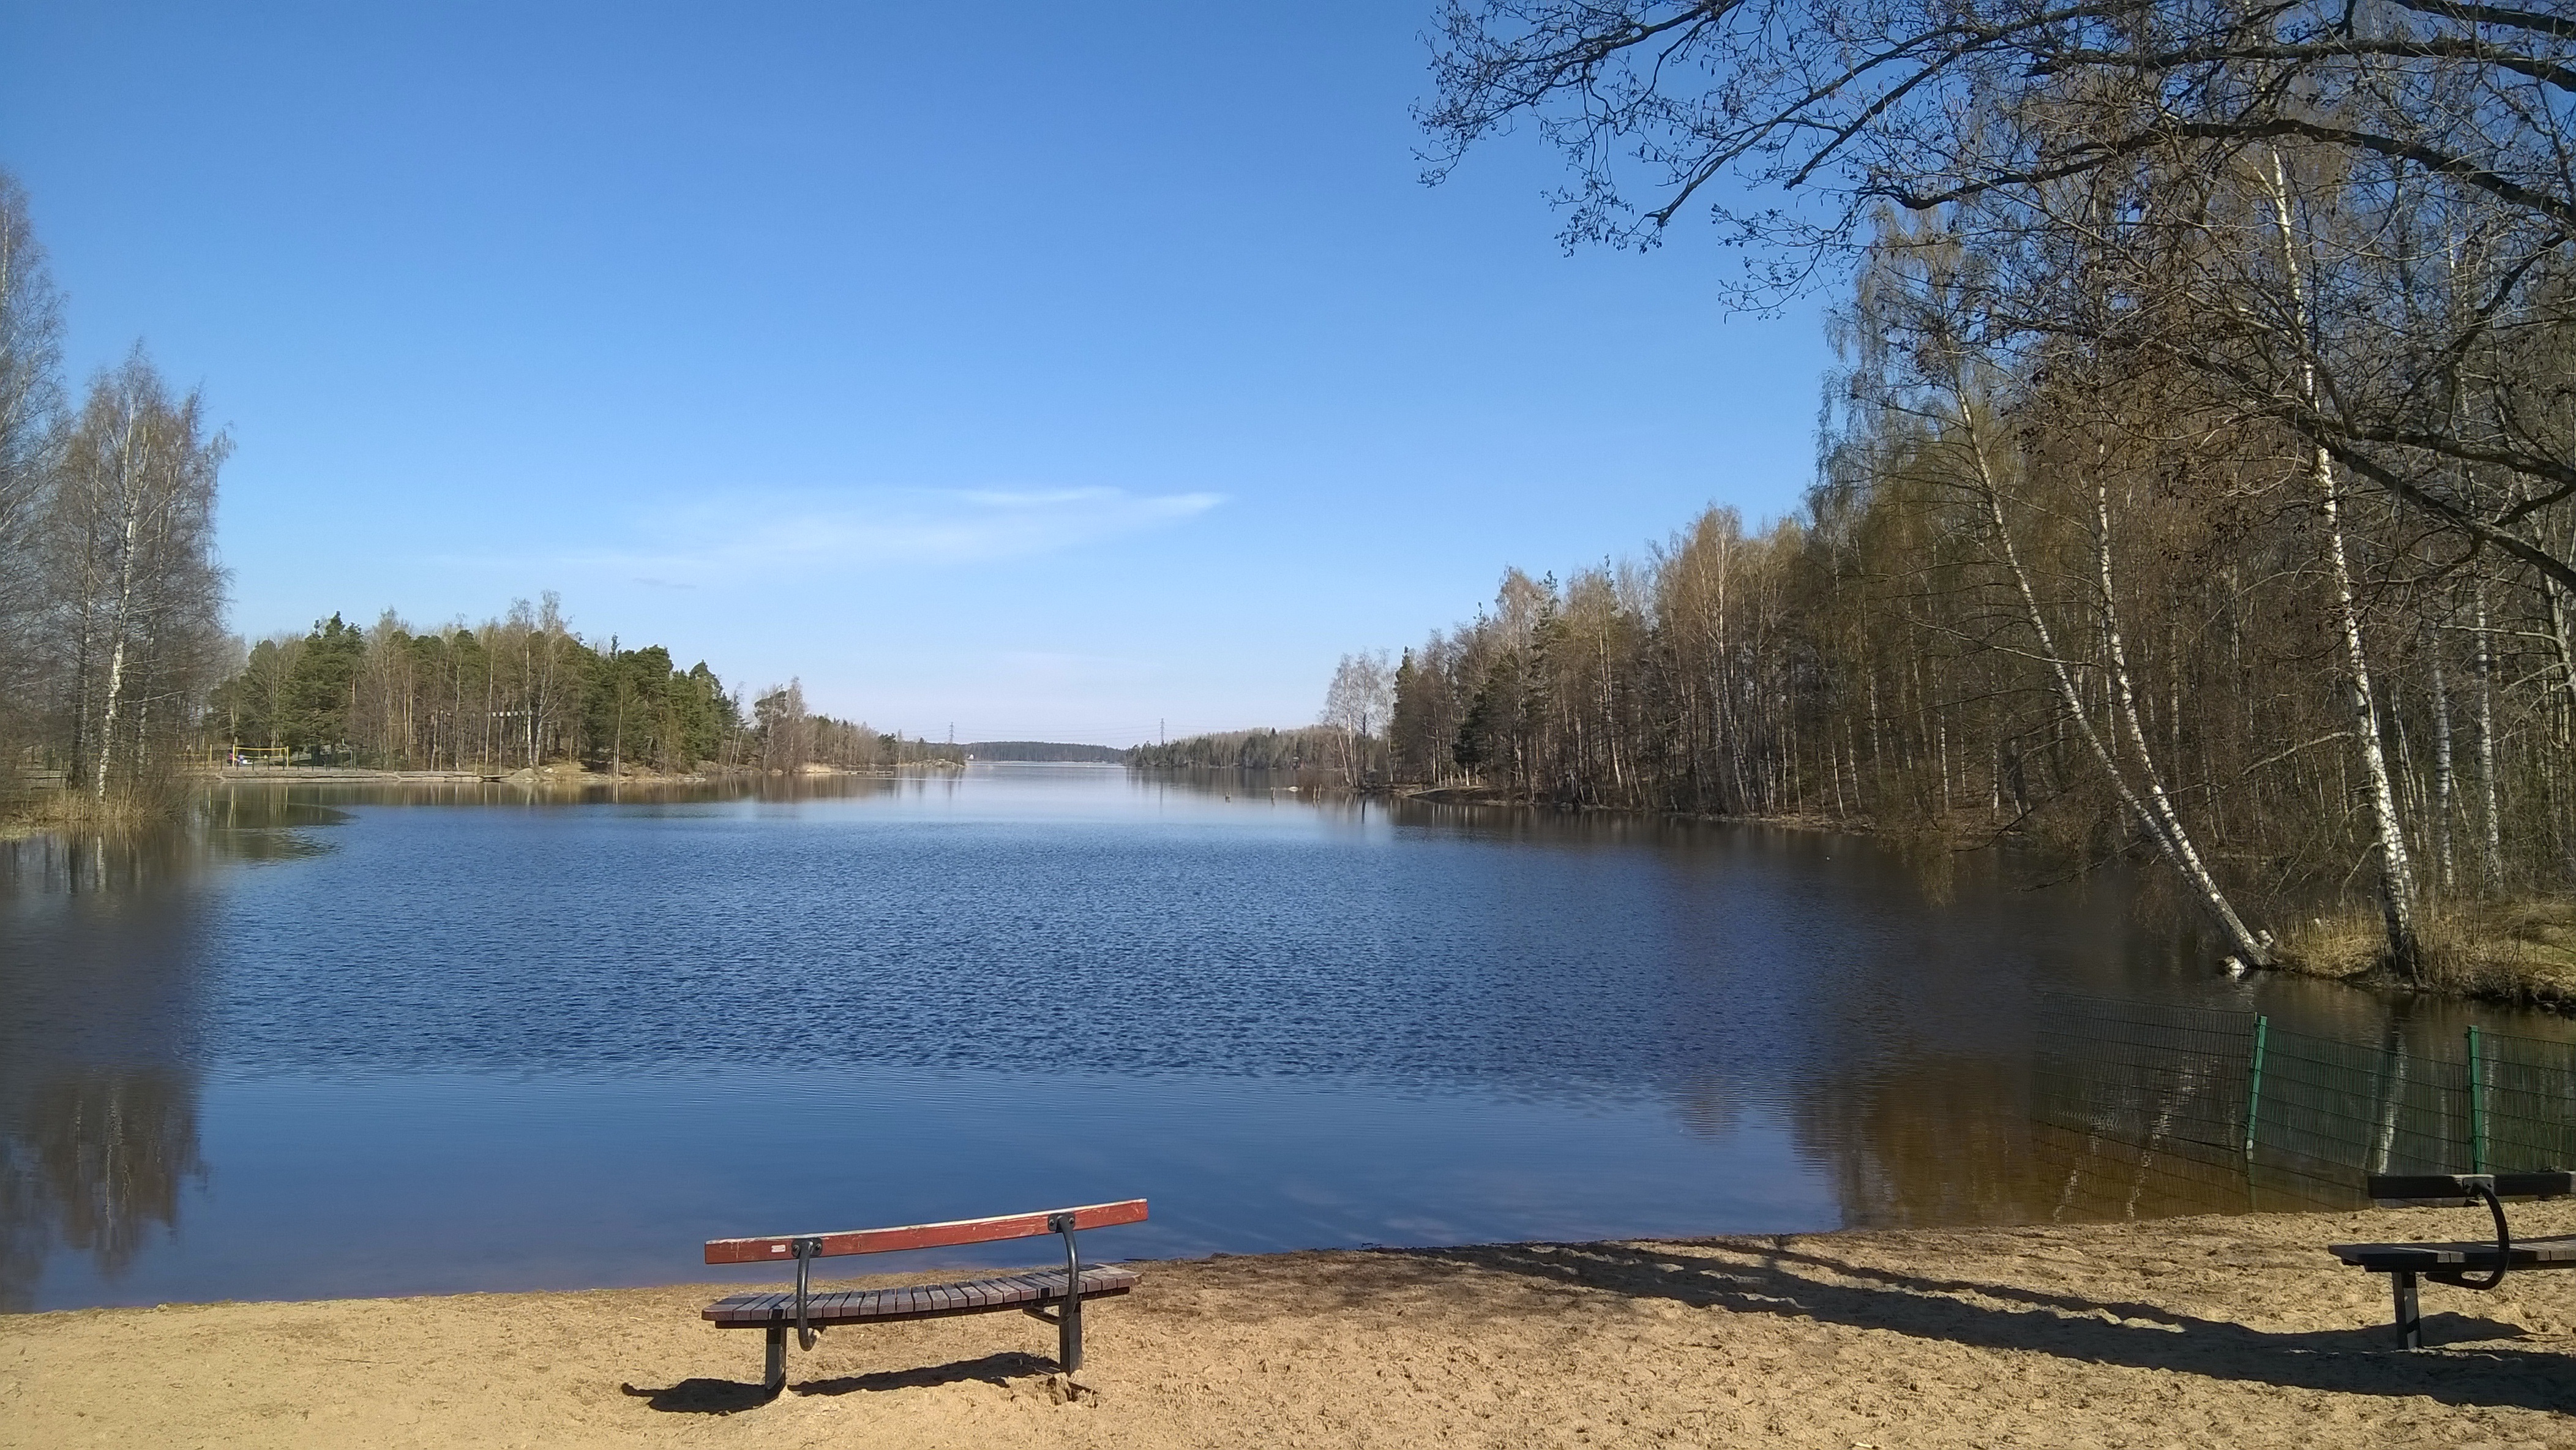
tree, water, sky, bench, lake, river, pond, spring, reflection, reservoir, body of water